Arces

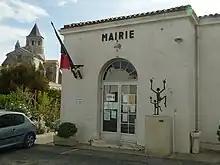
Arces Town Hall

Source: INSEE